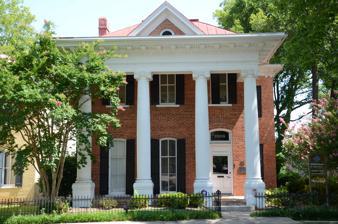
Building: Ward-Hays House
Country: United States of America
Year built: 1886
Historic house in Arkansas, United States United States historic place Ward-Hays House U.S. National Register of Historic Places Location in Arkansas Show map of Arkansas Location in United States Show map of the United States Location 1008 W. 2nd St., Little Rock, Arkansas Coordinates 34°44′56″N 92°16′54″W / 34.74889°N 92.28167°W / 34.74889; -92.28167 Area less than one acre Built 1886 ( 1886 ) Architect Zeb Ward NRHP reference No. 75000412 Added to NRHP August 11, 1975 The Ward-Hays House is a historic house at 1008 West 2nd Street in Little Rock, Arkansas .  It is a two-story brick building, distinguished by a massive front portico, with two-story fluted Ionic columns supporting an elaborate entablature and cornice.  The house was built in 1886 for the son of Zeb Ward by prison labor provided by the Arkansas State Penitentiary, which Ward headed at the time.  Its second owner was John Quitman Hays, a prominent railroad engineer. The house was listed on the National Register of Historic Places in 1975. See also National Register of Historic Places listings in Little Rock, Arkansas References